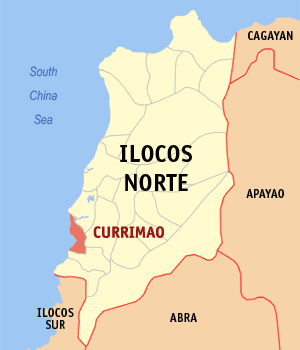
Currimao est une municipalité de la province d’Ilocos Norte, aux Philippines.